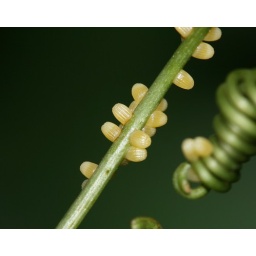
Photographed on Passion Vine in the butterfly house at Jimmy's Farm near Ipswich, Suffolk, England.